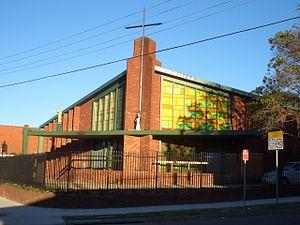
Homebush West est une banlieue de l’ouest intérieur de Sydney, dans l’État de Nouvelle-Galles du Sud, en Australie. Homebush West est situé à 16 kilomètres à l’ouest du quartier central des affaires de Sydney, dans la zone d'administration locale de la municipalité de Strathfield et le Conseil de Cumberland. Homebush et Homebush Bay sont des banlieues séparées à l’est et au nord-est.